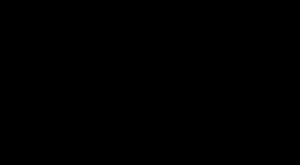
Les phénylpropanoïdes sont une classe de composés organiques, dérivés de plantes, biosynthétisés à partir d'un acide aminé, la phénylalanine. Ils ont une grande variété de fonctions, comme la défense contre les herbivores, les attaques microbiennes et les autres agresseurs potentiels. Ils sont aussi composants des parois des cellules, servent de protection contre les ultraviolets, de pigments et de molécules de signal.